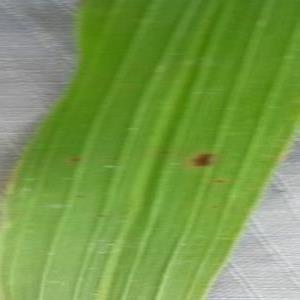
Disease: Brownspot